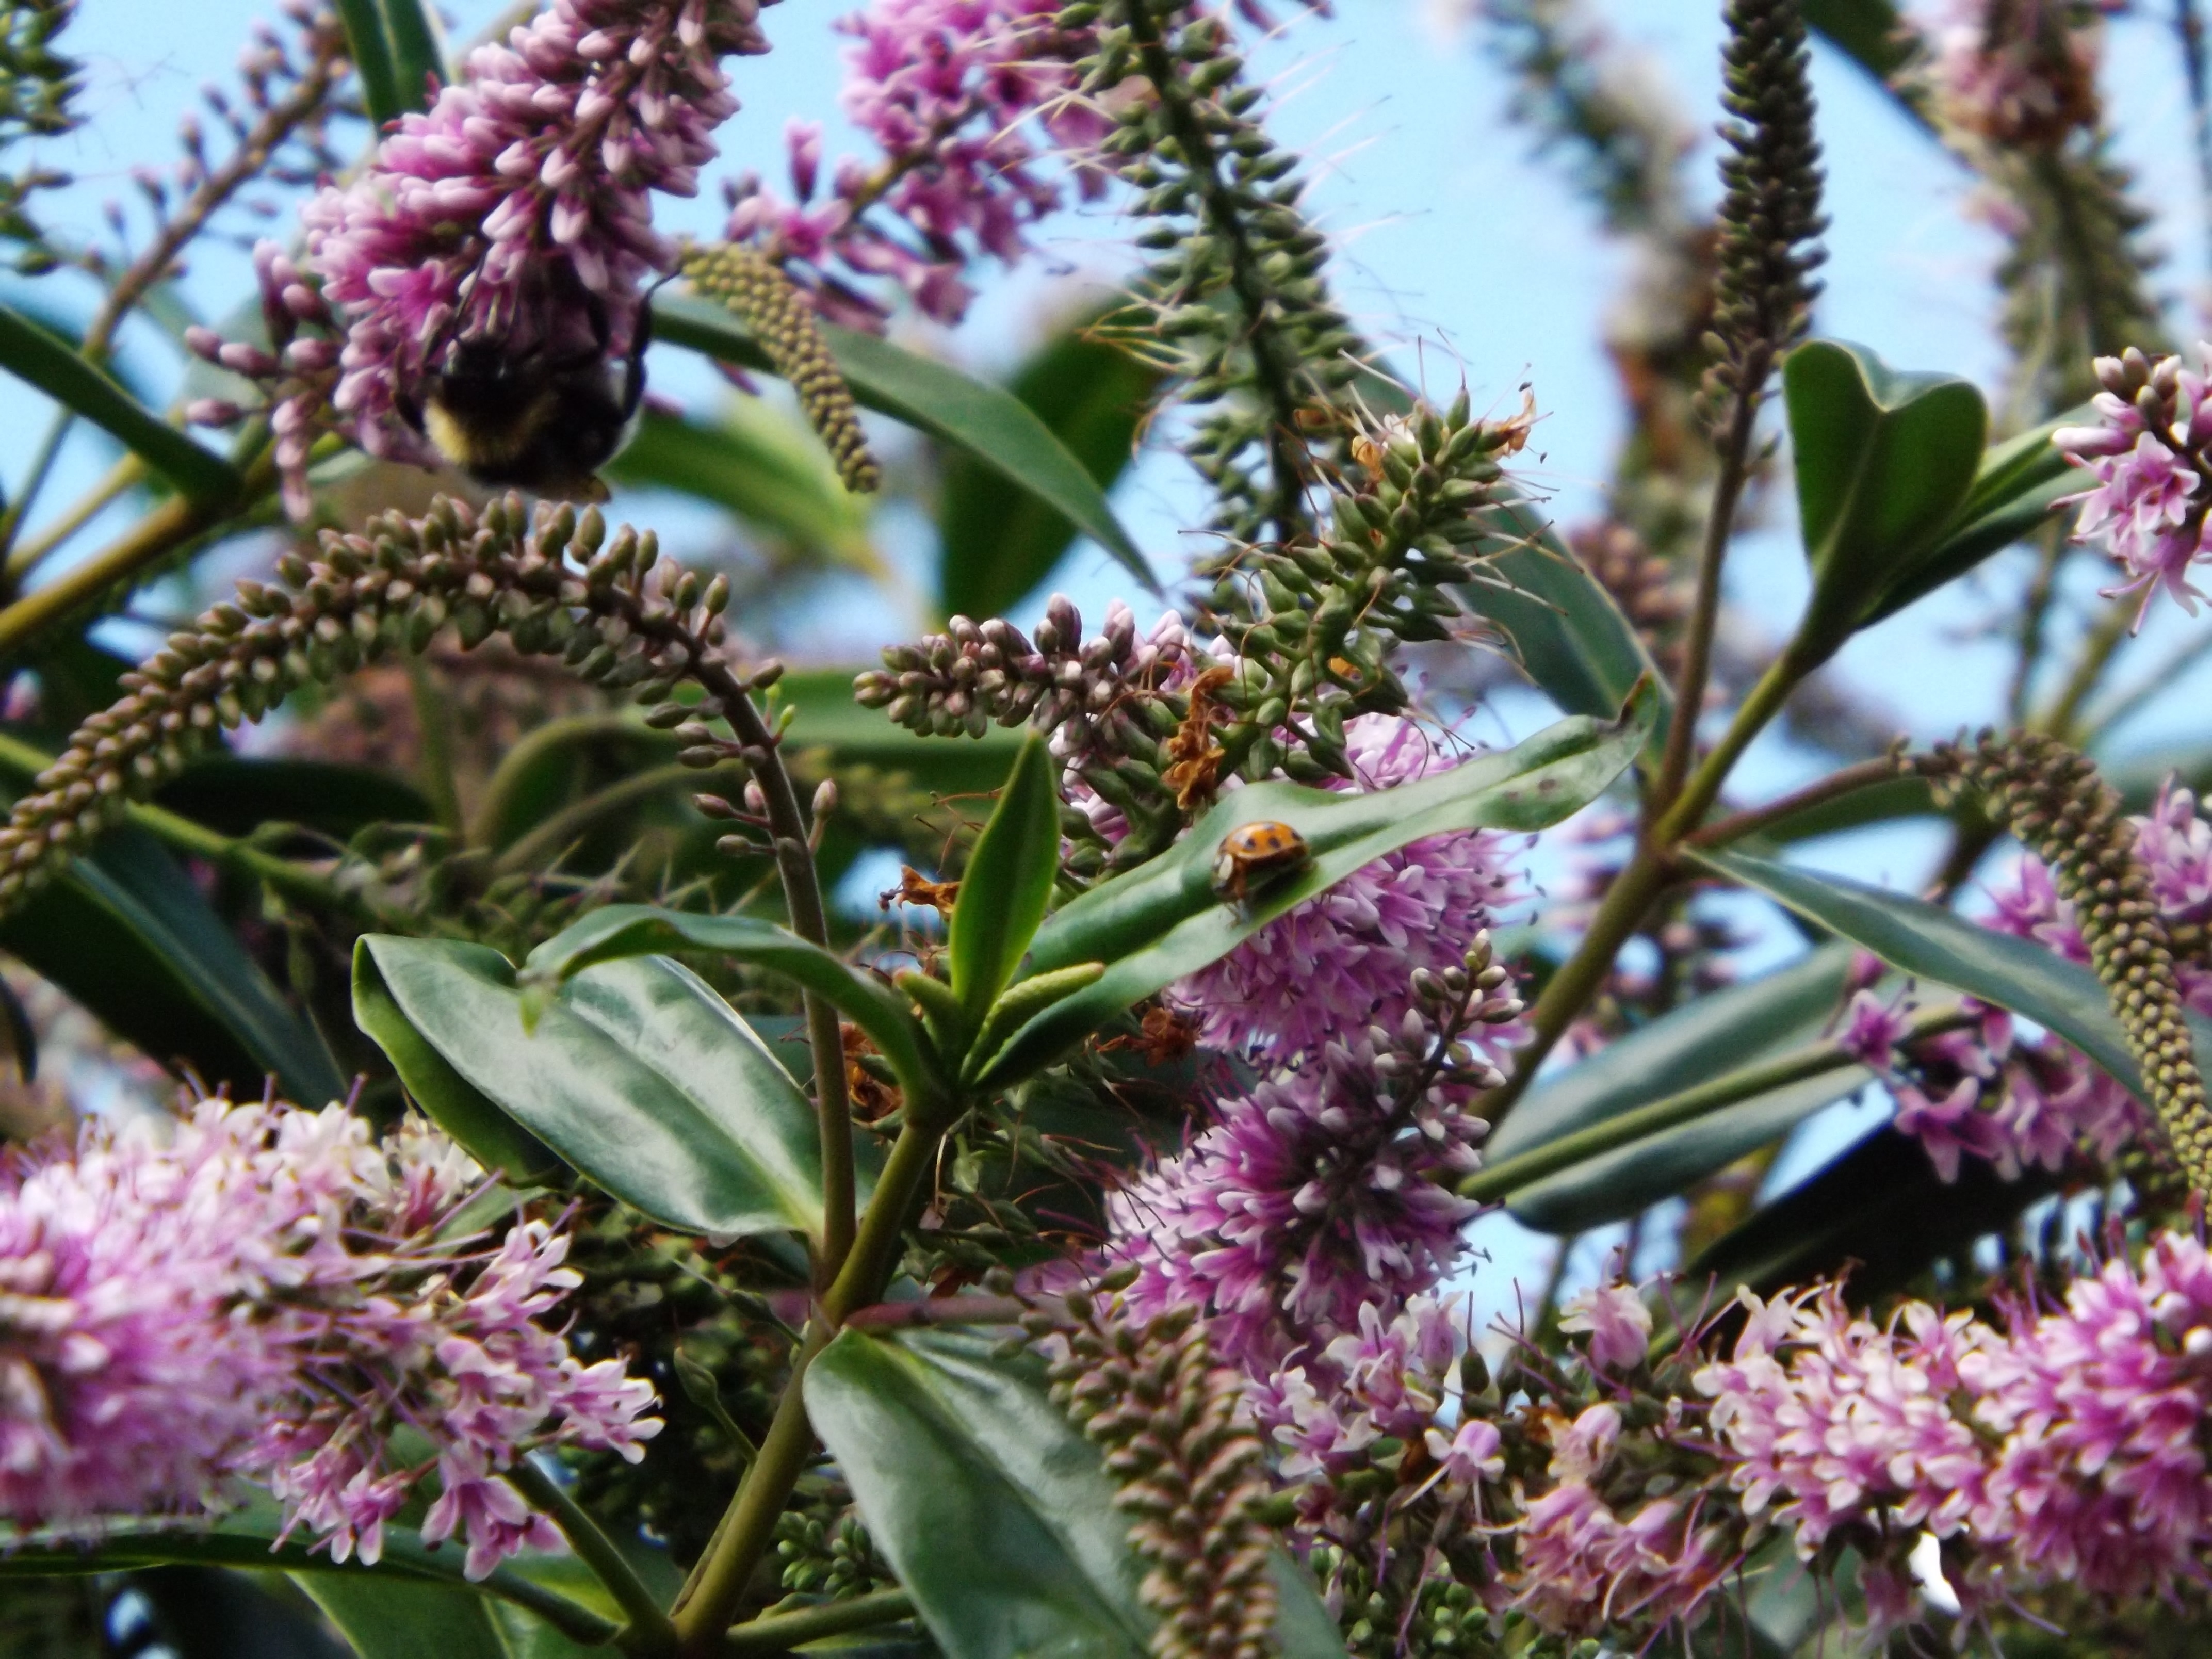
tree, nature, blossom, plant, flower, purple, green, herb, produce, evergreen, ladybug, botany, garden, close, flora, ladybird, wildflower, shrub, flowering plant, woody plant, land plant, ironweed